Cross-polarization

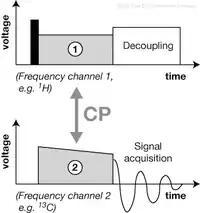
The CP pulse sequence. The sequence starts with a 90º pulse on the abundant channel (typically H). Then CP contact pulses matching the Hartmann-Hahn condition are applied to transfer the magnetization from H to X. Finally, the free induction decay (FID) of the X nuclei is detected, typically with H decoupling.

Cross-polarization (CP), originally published in 1962 as nuclear double resonance in the rotating frame by Hartmann and Hahn is a solid-state nuclear magnetic resonance (ssNMR) technique used to transfer nuclear magnetization from different types of nuclei via heteronuclear dipolar interactions. The H-X cross-polarization dramatically improves the sensitivity of ssNMR experiments of most experiments involving spin-1/2 nuclei, capitalizing on the higher H polarization, and shorter T(H) relaxation times.